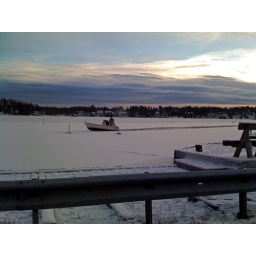
a boat in frozen sea or lake (never sure which is which in stockholm)